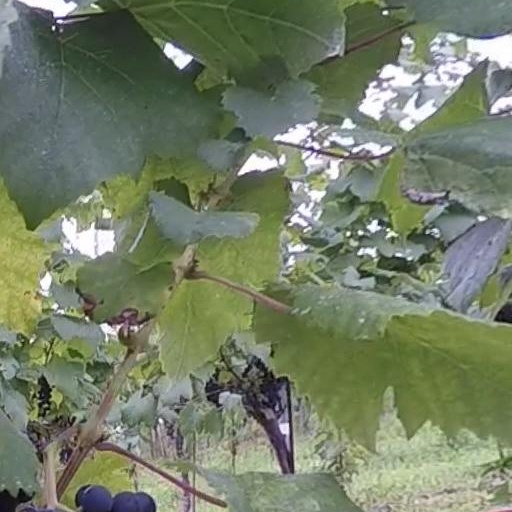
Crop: grape